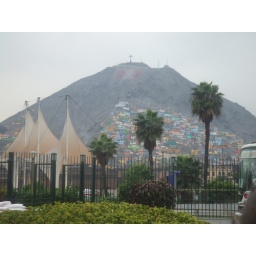
Multi-colored hill with cross and Peruvian flag near the top